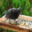
Label: bird